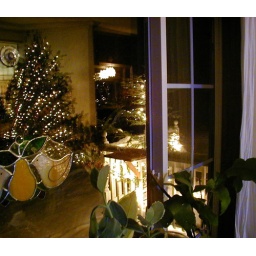
We had several Christmas trees in our house last year. The reflection in the living room window was very nice.